KUKA

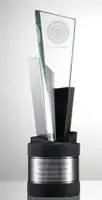
Global Supplier Award 2011

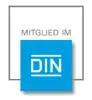
Member of DIN

Industrial robots are employed across various sectors including material handling, machine loading and unloading, palletizing and depalletizing, spot and arc welding. They are prominently utilized by large enterprises, primarily in automotive and aerospace industries. Specific applications include: